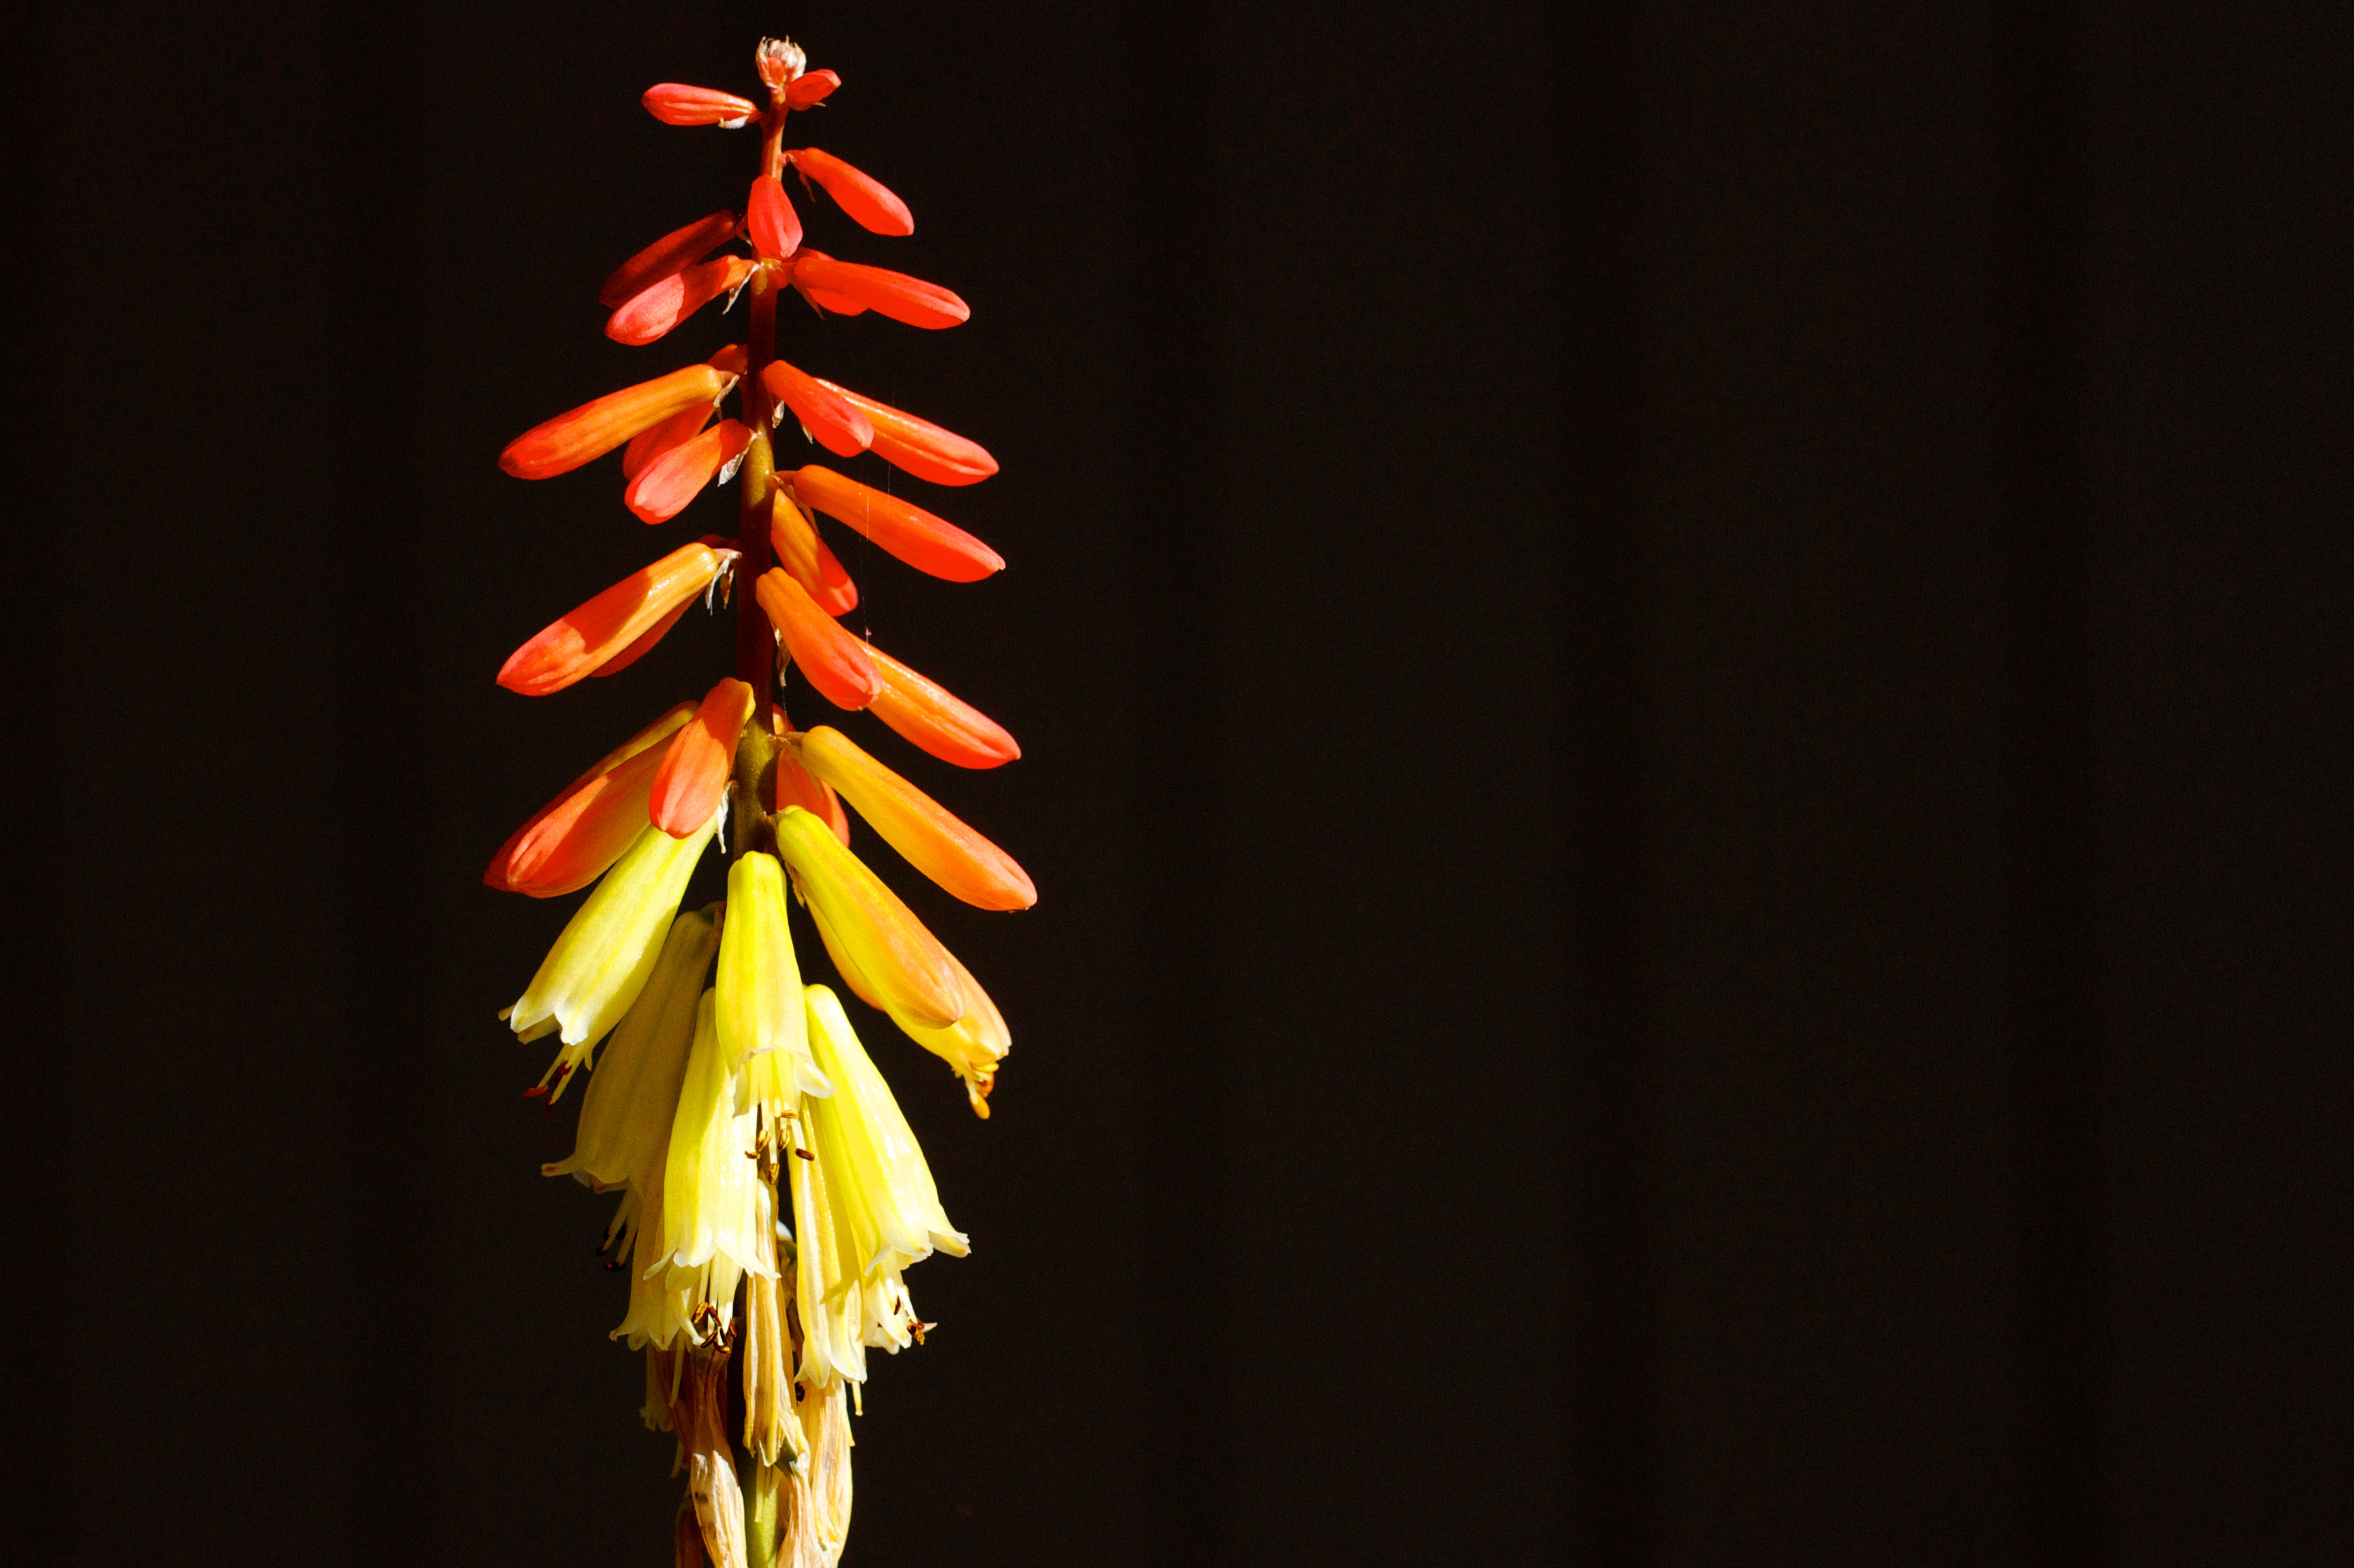
plant, flower, petal, lighting, macro photography